Consent of the Networked

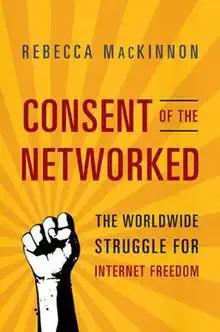

Consent of the Networked: The Worldwide Struggle for Internet Freedom is a book written by Rebecca MacKinnon and released in 2012. It discusses internet censorship and the ways in which companies which manage internet communication are assuming responsibilities formerly held by governments.